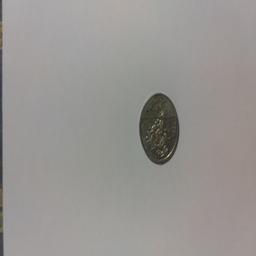
Label: 1_New_Back